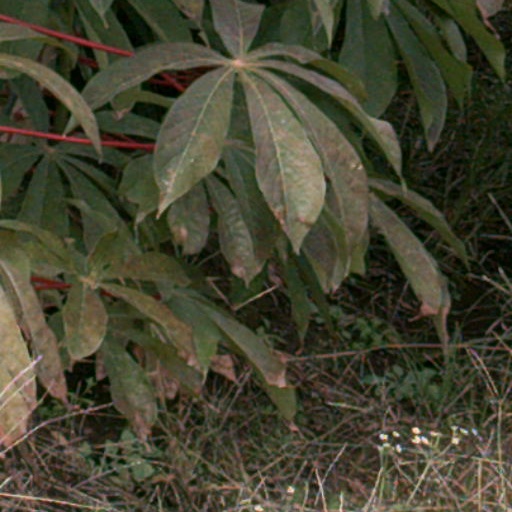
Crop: cassava